Taxis by country

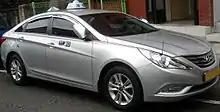
Hyundai Sonata taxicab in South Korea

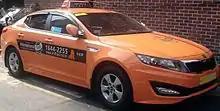
Kia K5 taxicab in South Korea

Since 1993, executive taxicabs were began to operate as premium alternatives to its regular counterparts. Most executive taxis were painted in black and often seen as either sedans such as the BMW 3 Series (F30), Hyundai Sonata (NF and YF), Mercedes-Benz C-Class (W203 and W204), E-Class (W211 and W212) and S-Class (W221), and Toyota Camry (XV40 and XV50), or minivans such as the Mercedes-Benz Viano (W639), Nissan Elgrand (E52) and Toyota Alphard. Among the first executive taxis were the diesel-powered Nissan Cedric (Y31), and to a lesser extent, the Toyota Crown Comfort (LXS12). The first Cedric taxis were originally converted from those previously used as transport vehicles of the participating member state leaders for the 10th Summit of the Non-Aligned Movement, held from 1 to 6 September 1992 in Jakarta.